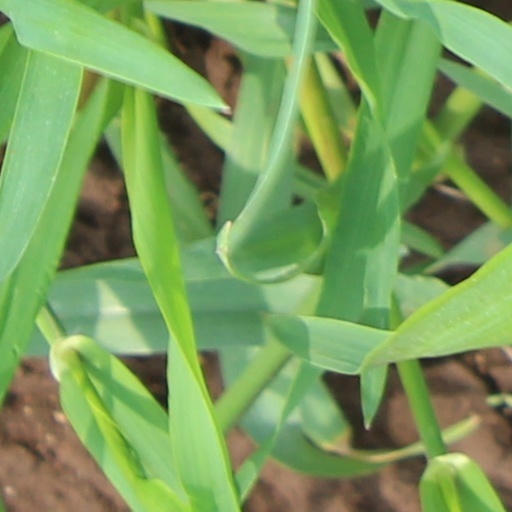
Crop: wheat